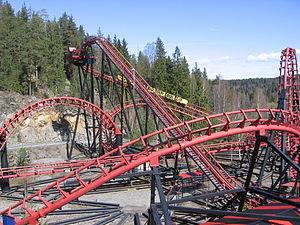
Happyland New
TusenFryd est un parc d'attractions situé à Vinterbro, en Norvège.